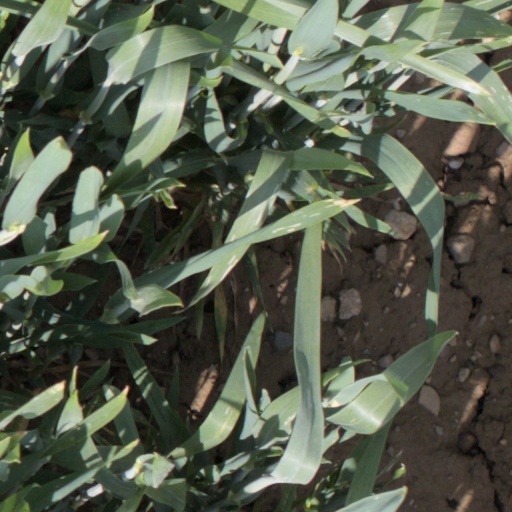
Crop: wheat